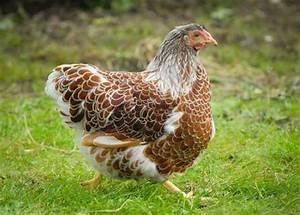
chicken